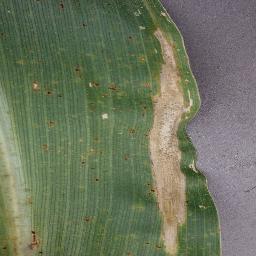
Label: Corn___Northern_Leaf_Blight